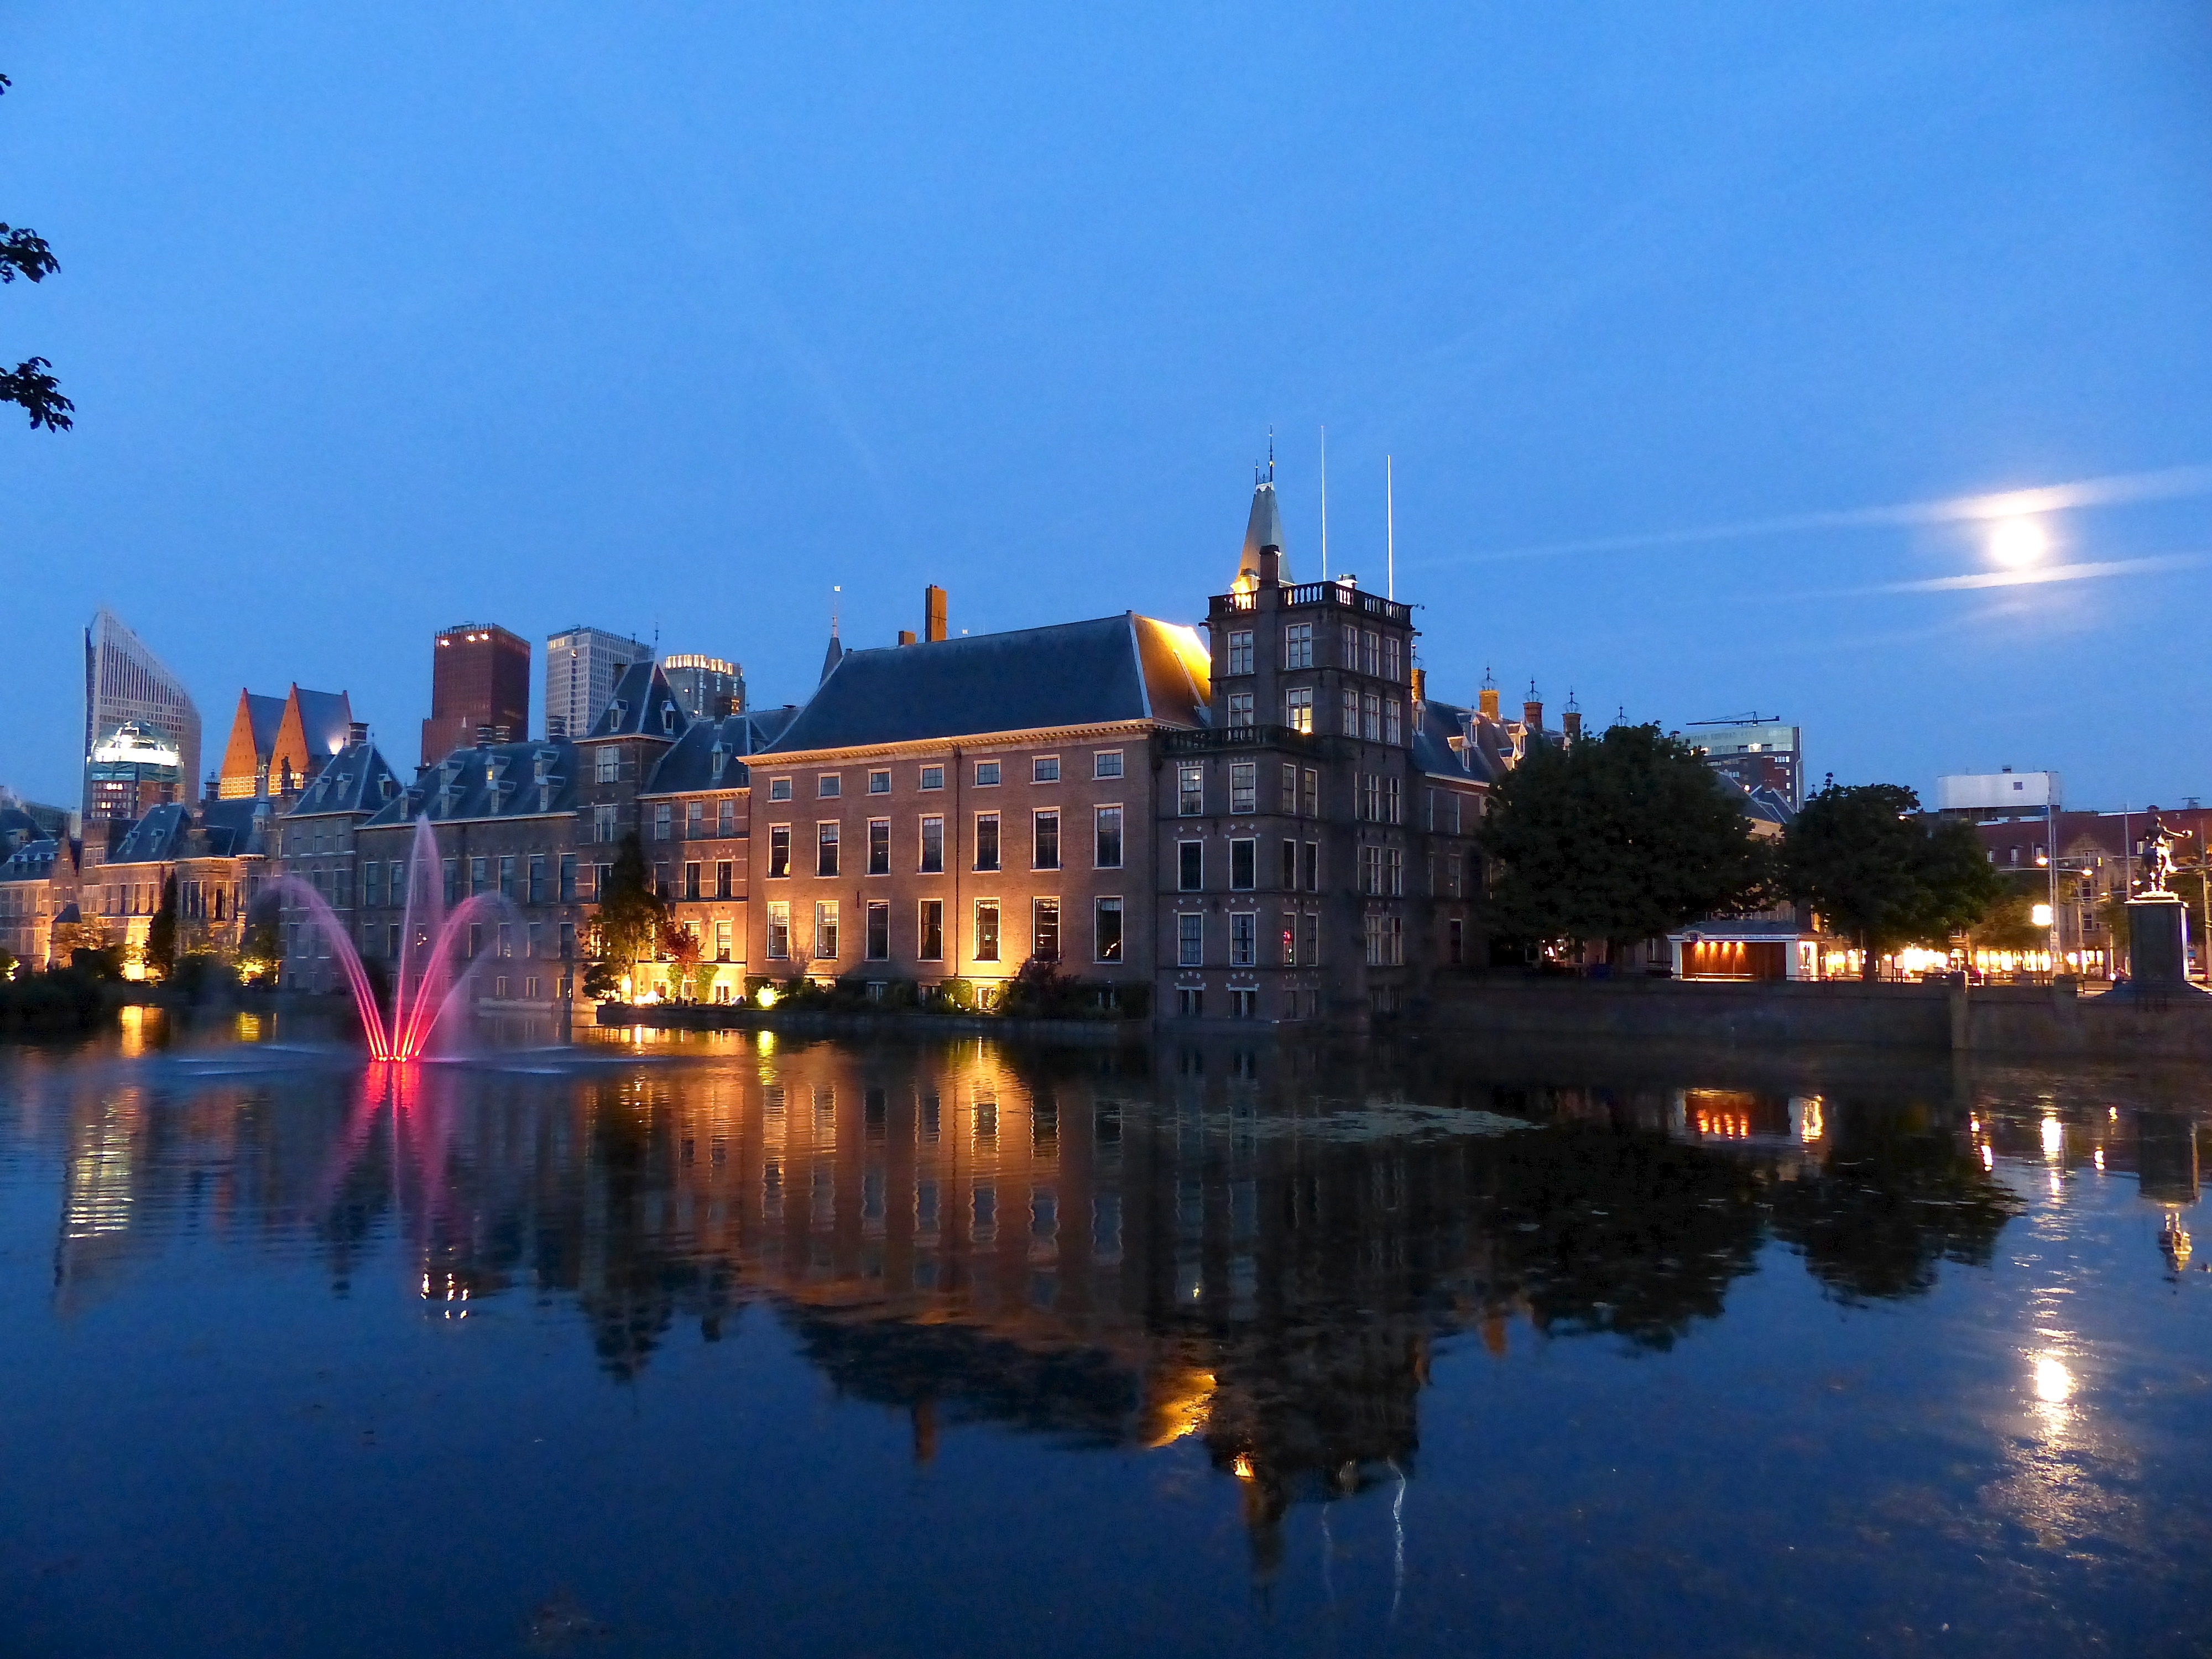
skyline, night, town, city, river, cityscape, dusk, evening, reflection, landmark, tourism, moon, waterway, holland, hague, haag, netherlands, fountain, cityskape, moonlit, hofvijver